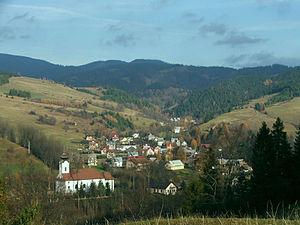
Jaworki est une localité polonaise de la gmina de Szczawnica, située dans le powiat de Nowy Targ en voïvodie de Petite-Pologne.